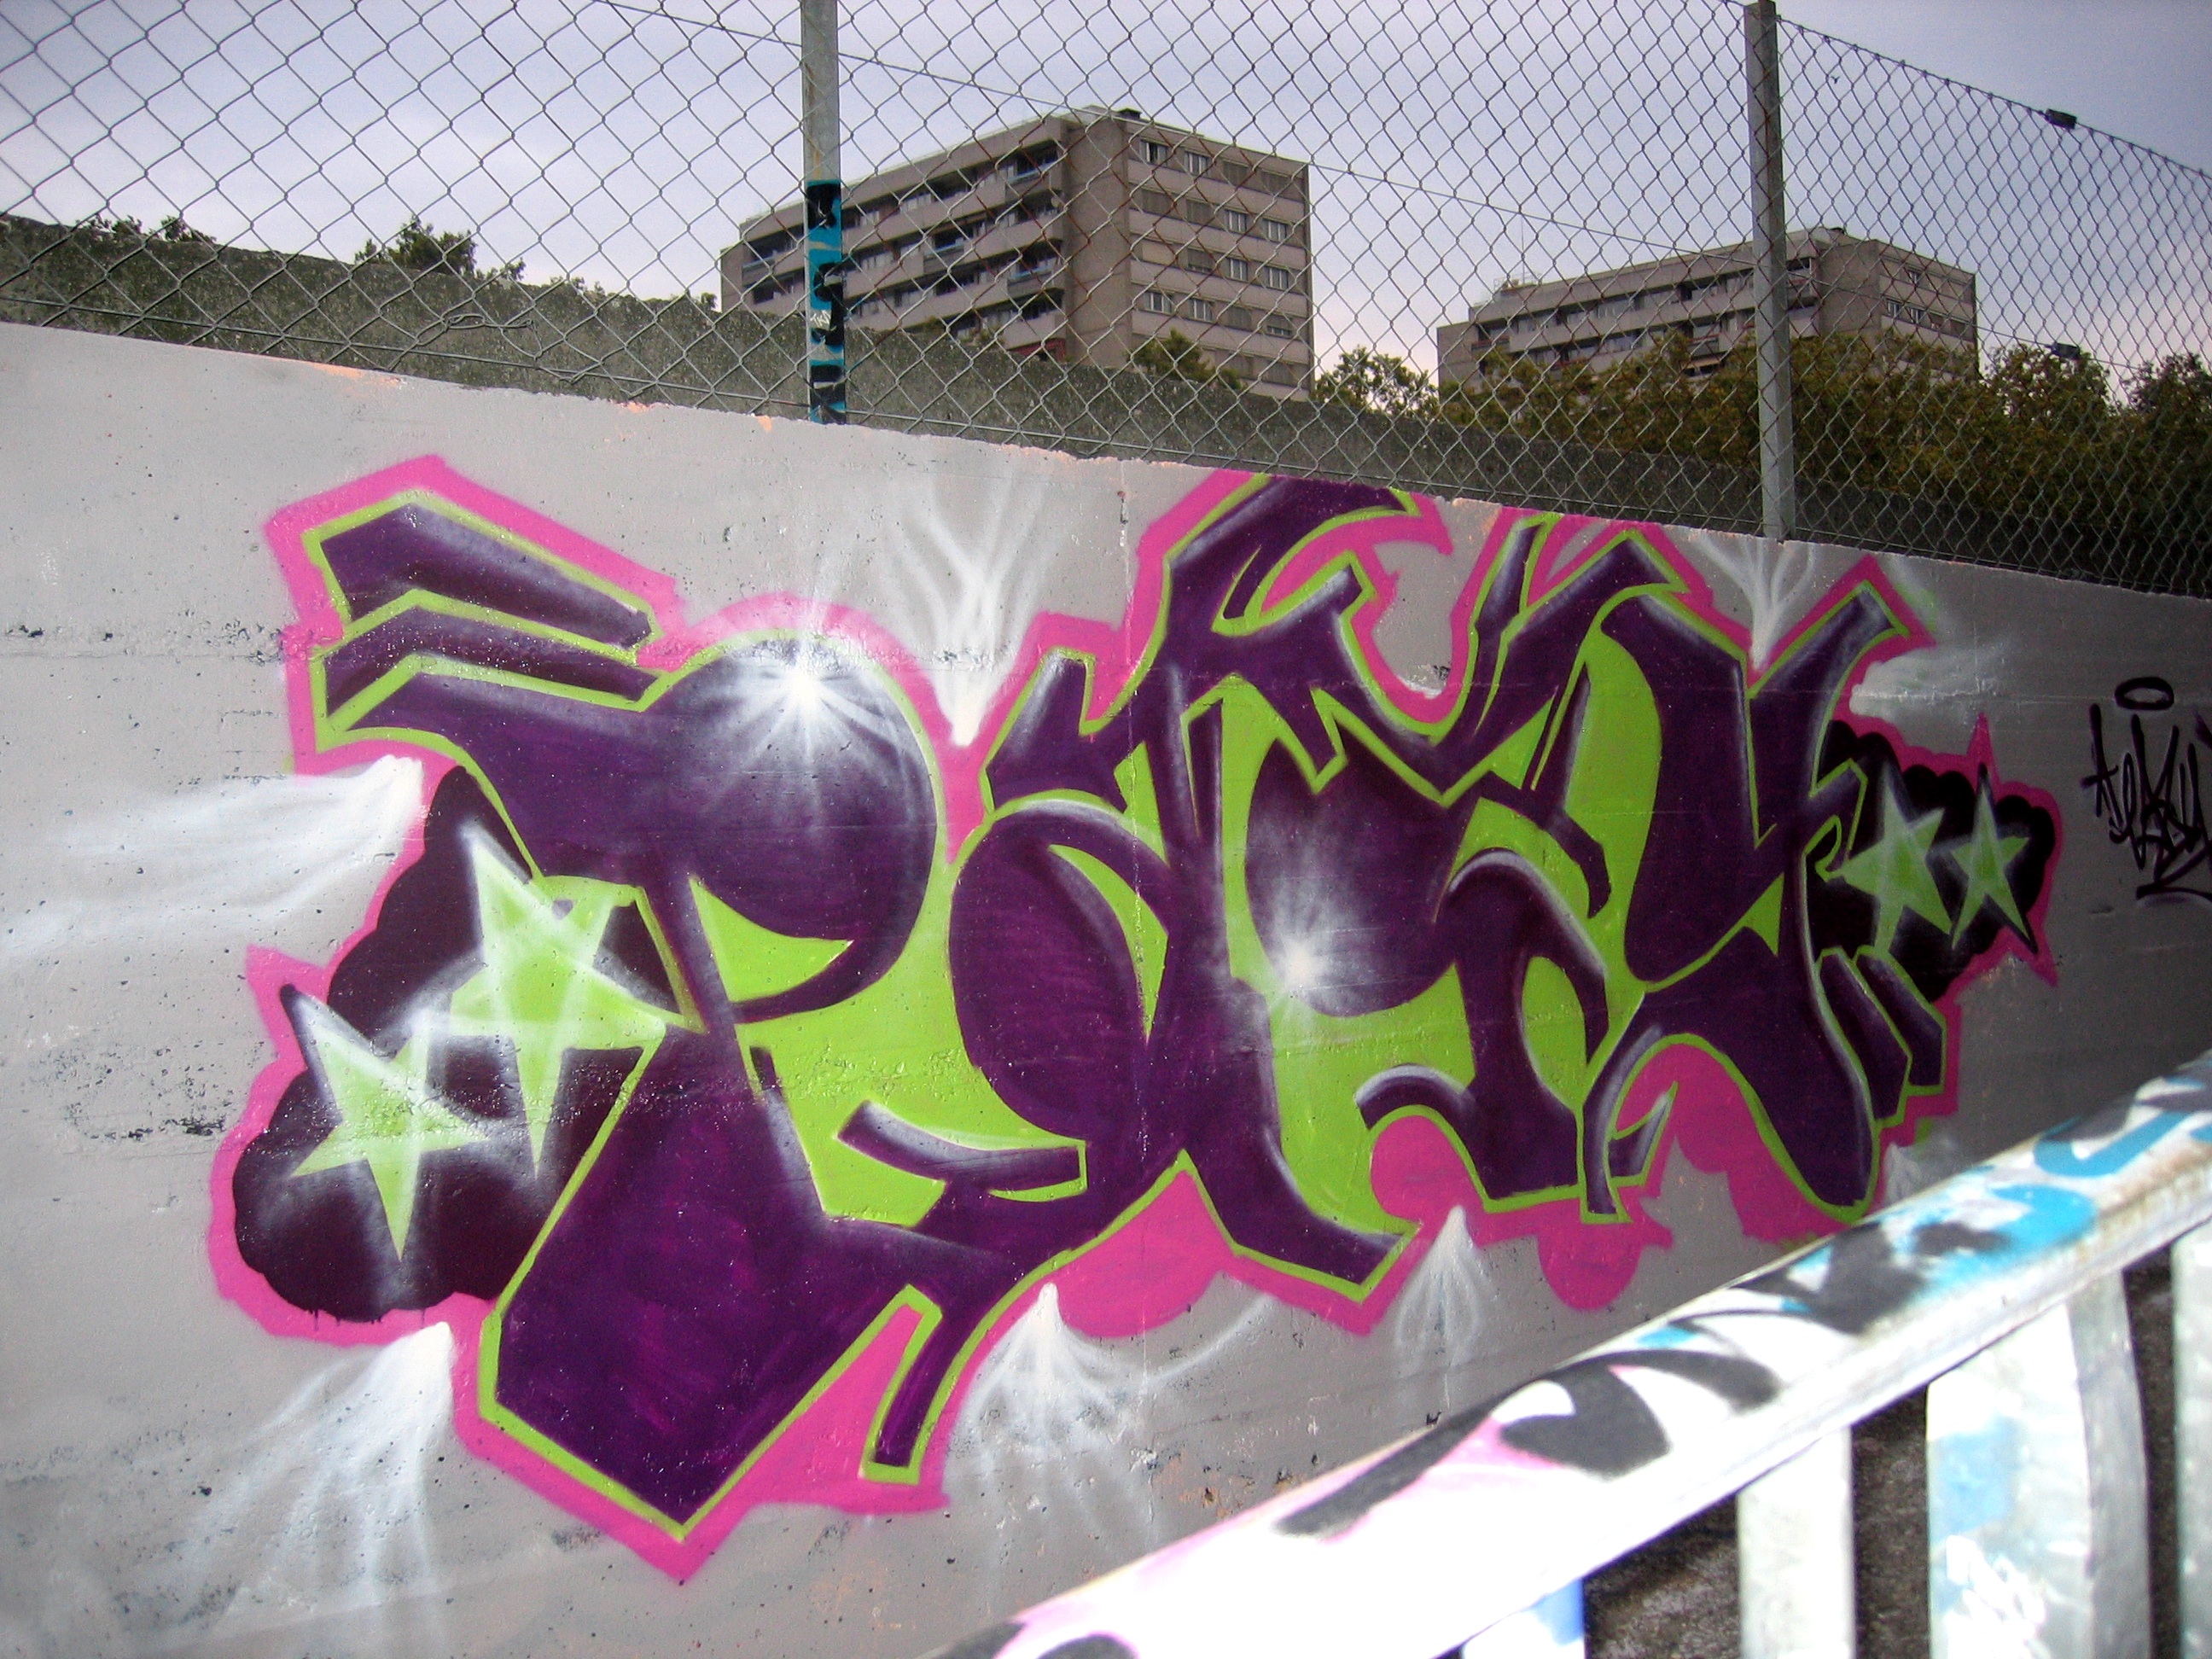
graffiti, street art, art